Hurricane Patricia

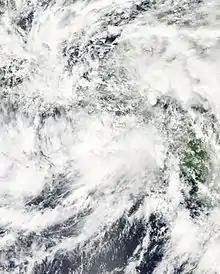
The sprawling precursor to Hurricane Patricia over Central America on October 17

The precursor of Patricia was a large and sprawling system that affected much of Central America with heavy rain for several days. Rainfall was enhanced by the presence of multiple systems, including a tropical wave and a second disturbance over the Caribbean Sea. One person was killed in the Alta Verapaz Department and approximately 2,100 people required evacuation across Guatemala. A total of 442 homes and of crops were damaged while roughly 223,000 people were affected by flooding. Government officials deployed emergency teams and Q40 million (US$5.22 million) was available for relief operations. In nearby El Salvador between of rain fell, causing similar floods. Dozens of homes were affected and four people were killed. The Goascorán River overflowed its banks twice in two days, inundating surrounding communities. Owing to widespread flooding, authorities suspended school activities across the country on October 19. In Nicaragua, a landslide buried four miners in Bonanza; one died while the others were rescued. The Ulúa River in Honduras over-topped its banks for the first time in 17 years on October 18, prompting the evacuation of more than 200 people. Furthermore, flooding damaged 10 homes in Jacó, Costa Rica.